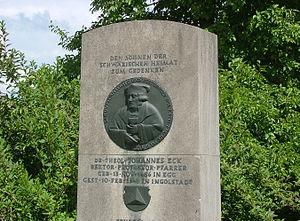
Johann Maier von Eck, né Johann Maier le 13 novembre 1486 à Eck, près de Memmingen à environ 70 km au sud d'Augsbourg en Souabe et mort le 13 février 1543 à Ingolstadt, est un théologien du XVIᵉ siècle, contradicteur de Martin Luther et défenseur du catholicisme durant les débuts de la Réforme protestante.